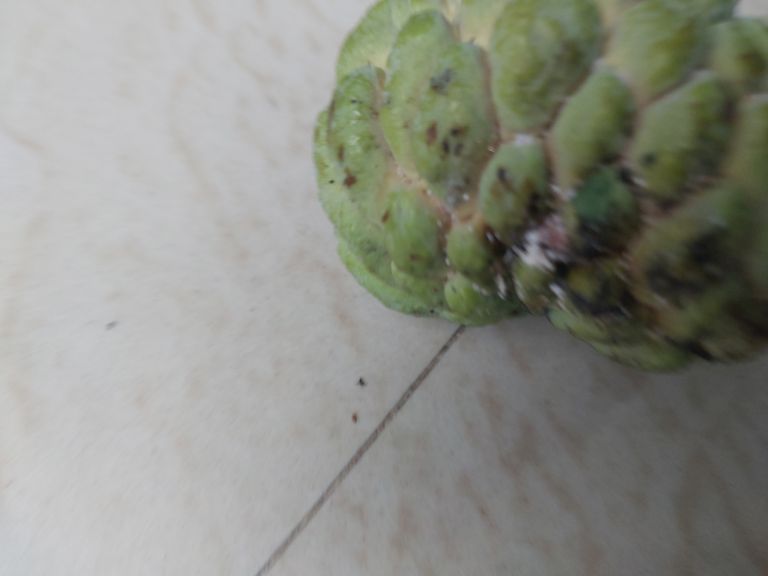
Disease label: Leaf spot on fruit